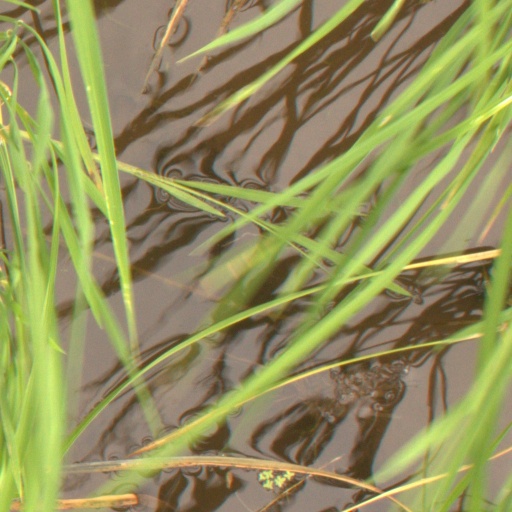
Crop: rice